Great Syrian Revolt

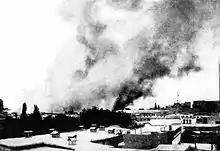
Damascus after attacks ordered by High Commissioner Maurice Sarrail

On 4 October 1925, Al-Qawuqji declared a revolution in Hama and its environs. It would have almost taken over the city had it not been for the heavy bombing of popular neighbourhoods. He went to the desert to provoke the tribes against the French and relieve pressure on the rebels in other regions, and achieved significant victories over the French troops, garrisons and barracks and inflicted heavy losses on them; even the National Revolutionary Council entrusted him with leading the revolution in the Ghouta region and granting him broad powers.